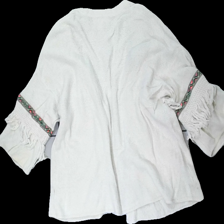
View: back
Type: Cardigan
Category: Ladies
Brand: H&M
Colors: White, Green, Pink, Multicolor
Material: 100% cotton
Pattern: Embroidered
Cut: Regular
Size: S
Season: All
Damage location: middle right
Damage 2 location: middle center
Price range: 50-100
Recommended usage: Reuse
Description: vit kofta med broderade band och fransar